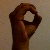
The image shows a hand gesture representing the letter 'O' in Indian Sign Language.